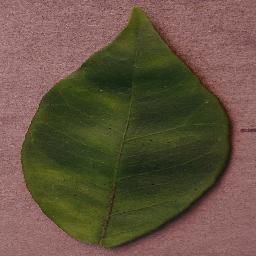
Label: Orange___Haunglongbing_(Citrus_greening)